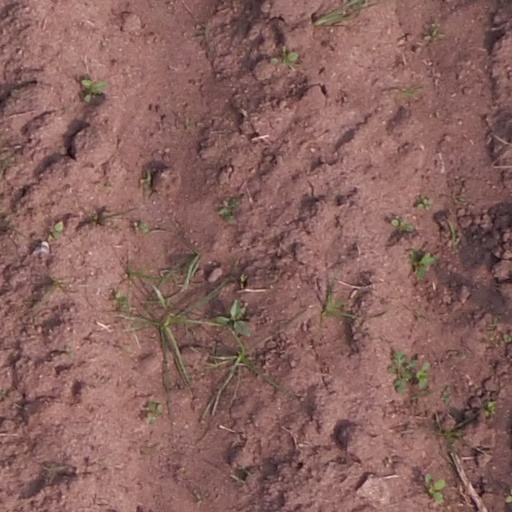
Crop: maize; corn